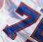
Number: 7